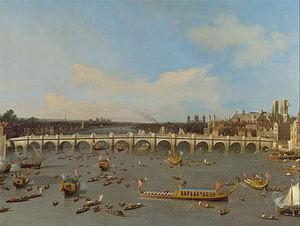
Barnaby Rudge: A Tale of the Riots of 'Eighty, habituellement connu en anglais sous le titre de Barnaby Rudge, est un roman historique de Charles Dickens, publié en Angleterre par Chapman & Hall sous la forme de feuilleton de quatre-vingt-huit épisodes hebdomadaires de février à novembre 1841 dans l'éphémère revue Master Humphrey's Clock.
Giovanni Antonio Canal, plus connu sous le nom de Canaletto, est un peintre vénitien célèbre pour ses panoramas de Venise.